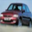
Label: automobile